Roza Robota

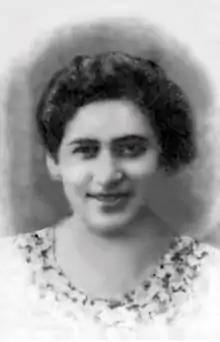
Photograph from Robota's high school years, courtesy of Rosa Robota Foundation.

Roza Robota (1921 – 6 January 1945) or Róża Robota in Polish, referred to in other sources as Rojza, Rózia or Rosa, was the leader of a group of four women Holocaust resistors hanged in the Auschwitz concentration camp for their role in the "Sonderkommando" prisoner revolt of 7 October 1944.